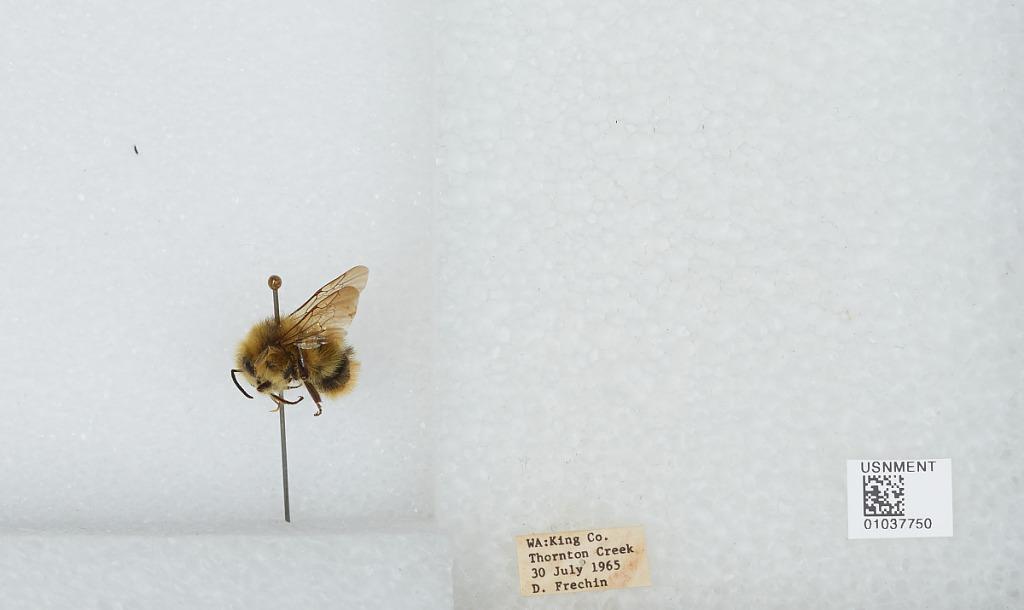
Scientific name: Bombus (Pyrobombus) mixtus Cresson
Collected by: D. Frechin
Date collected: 1965-7-30
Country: United States
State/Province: Washington
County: King
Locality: Thornton Creek
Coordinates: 47.7031, -122.309